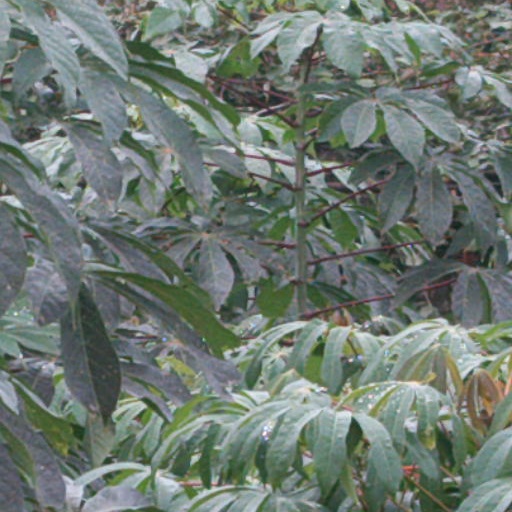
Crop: cassava